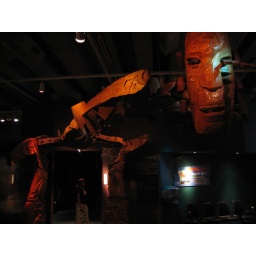
See the girl standing underneath for sense of scale.